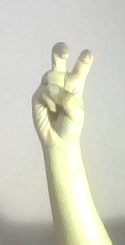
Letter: toot